Nagaland

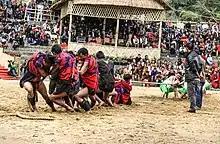
Hornbill Festival

Dimapur Airport is the sole airport in Nagaland, with scheduled commercial services to Kolkata,